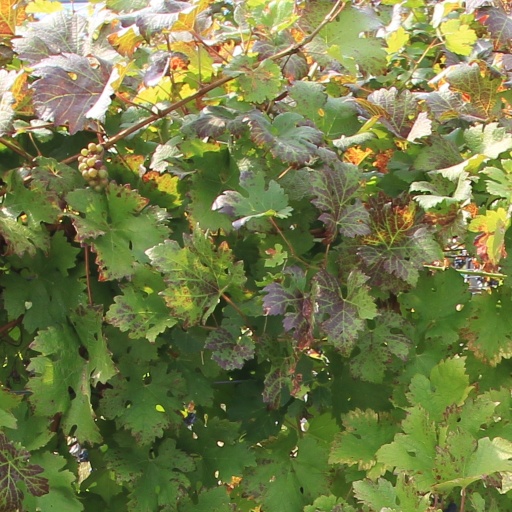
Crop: grape